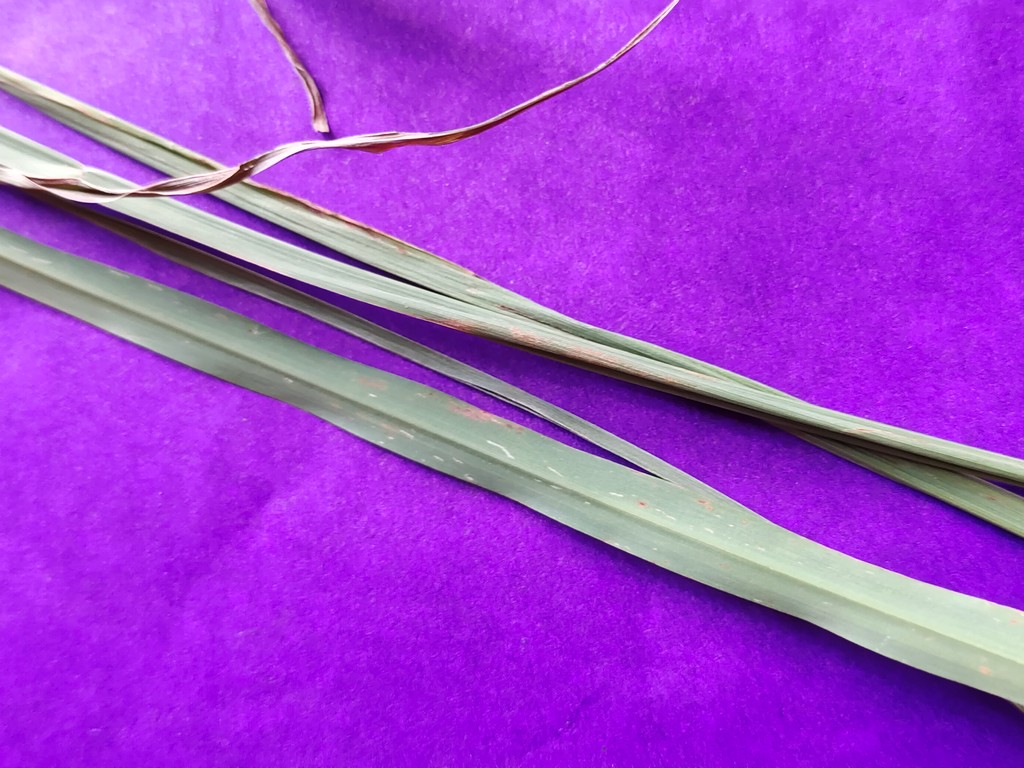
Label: Unhealthy